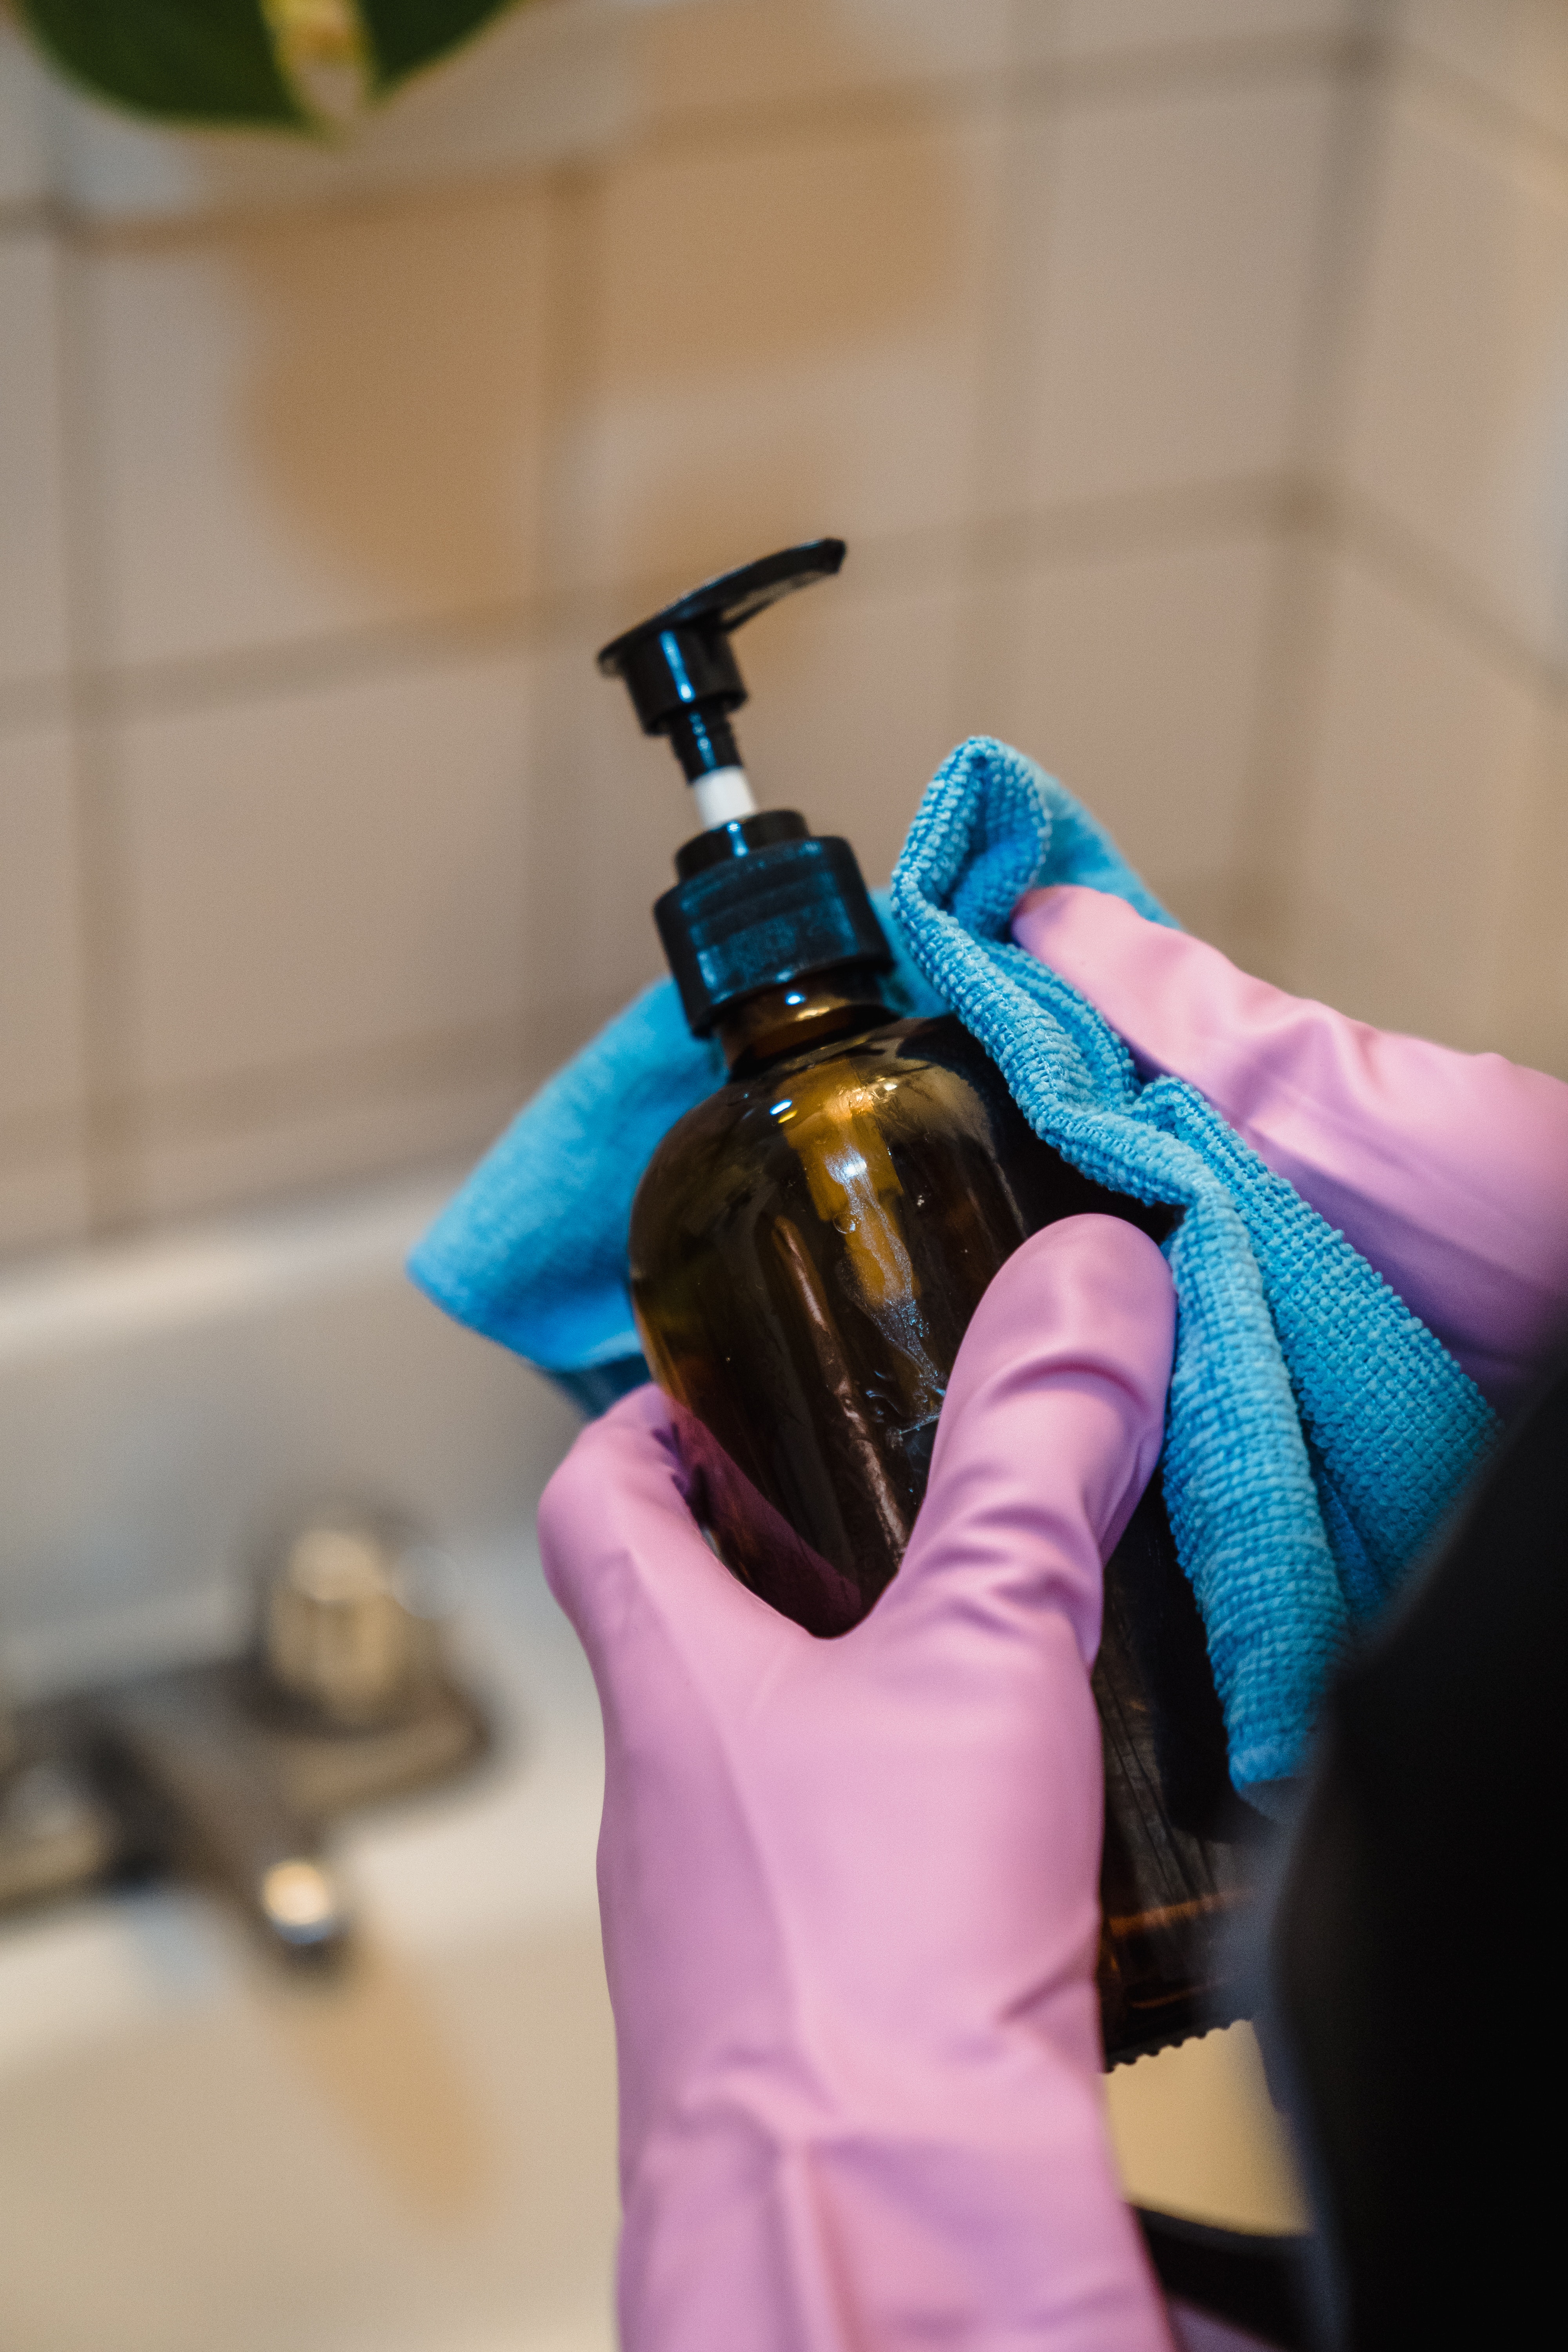
art, drinkware, water bottle, purple, fluid, solution, plastic bottle, liquid, finger, glass bottle, tap, drink, gas, bottle, nail, jewellery, sink, electric blue, wrist, science, thumb, magenta, plumbing fixture, fashion design, medical glove, fashion accessory, glass, Chemical engineer, soap dispenser, personal protective equipment, research, service, room, plumbing, personal care, liqueur, flask, Transparent material